Kyarabashi Station

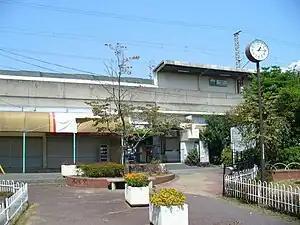
Kyarabashi Station in August 2006

is a passenger railway station located in the city of Takaishi, Osaka Prefecture, Japan, operated by the private railway operator Nankai Electric Railway. It has the station number "NK16-1".